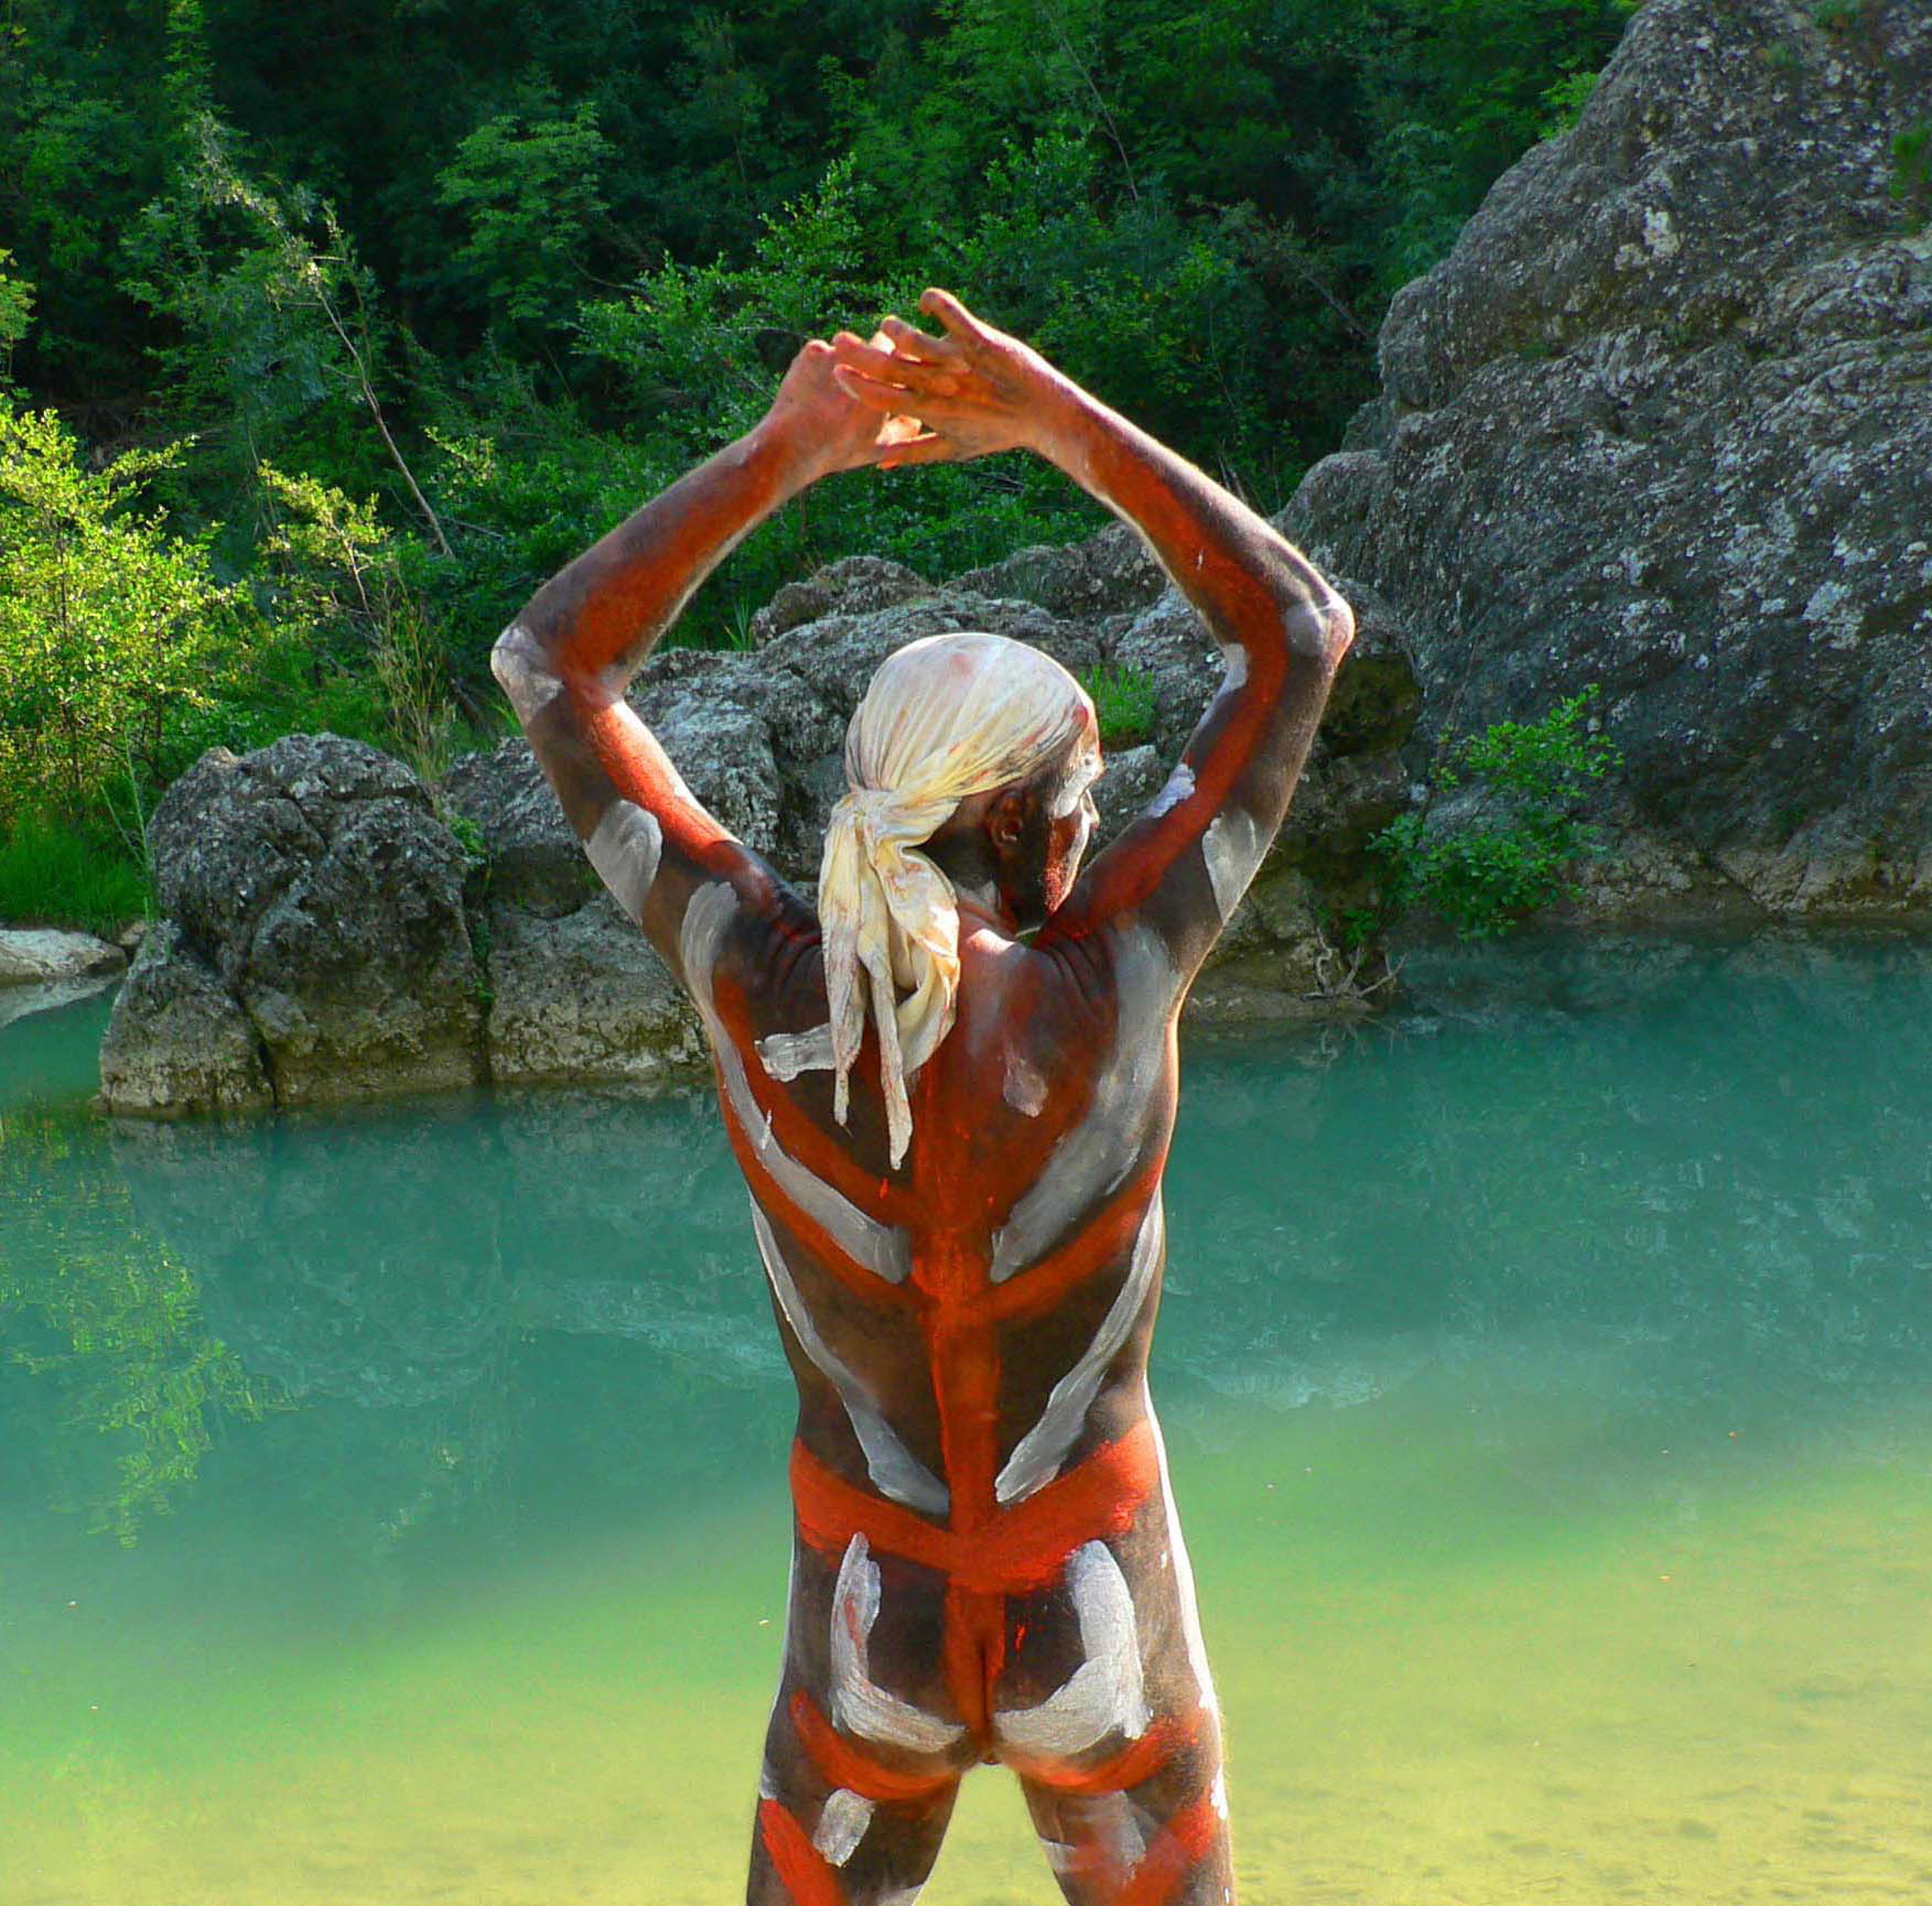
aborigines, adventure, american indians, arms, art, artist, arts, ass, athlete, australia, barefoot, black, body, body painting, bodypainting, buttocks, bottom, carnival, ceremony, colour, colours, courage, culture, dance, earth, elements, energy, erotic, erotics, ethnic, eyes, face, feet, festival, flesh, foot, freedom, hands, happiness, healing, heart, holiday, holidays, illustration, indian, indians, indigenous, joy of life, legs, liberty, love, magic, makeup, male, male nude, man, masculine, mask, men, mother earth, mystical, naked, naked man, native, nature, nude, nude man, noutdoor, painted body, painter, painting, peace, people, phantasy, power, red, religion, respect, ritual, seminar, sexy, shaman, shamanism, shoulders, skin, soul, spirit, spirituality, sport, sports, summer, tantra, theatre, therapy, thighs, totem, tradition, training, travel, tribe, vacation, vision, vision quest, white, wild, wilderness, woman, women, yellow, pool, water, pond, river, stream, blue, gorge, rocks, stones, boulder, landscape, headscarf, fun, tree, leisure, rock, sculpture